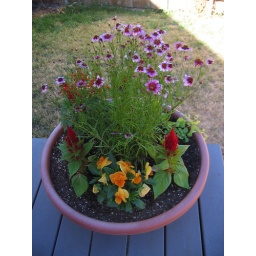
Taylor, Natalie and I went to the nusery and picked out flowers to plant and then came home and put them in pots.